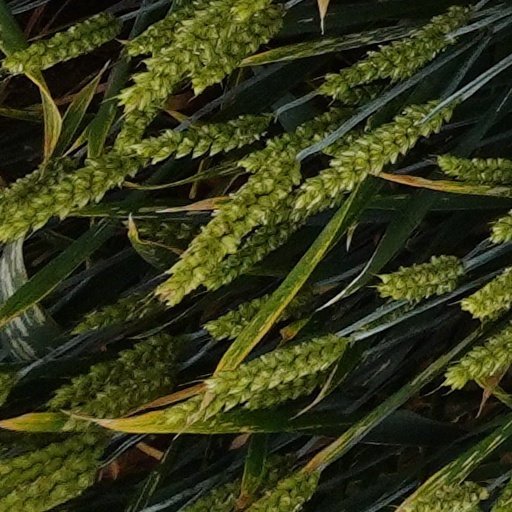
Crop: wheat